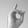
ASL letter: D